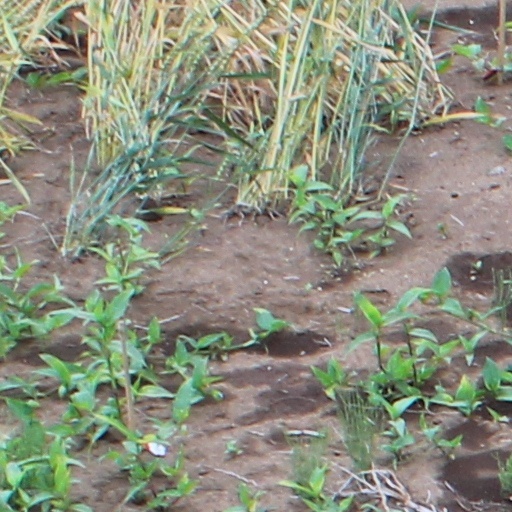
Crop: wheat